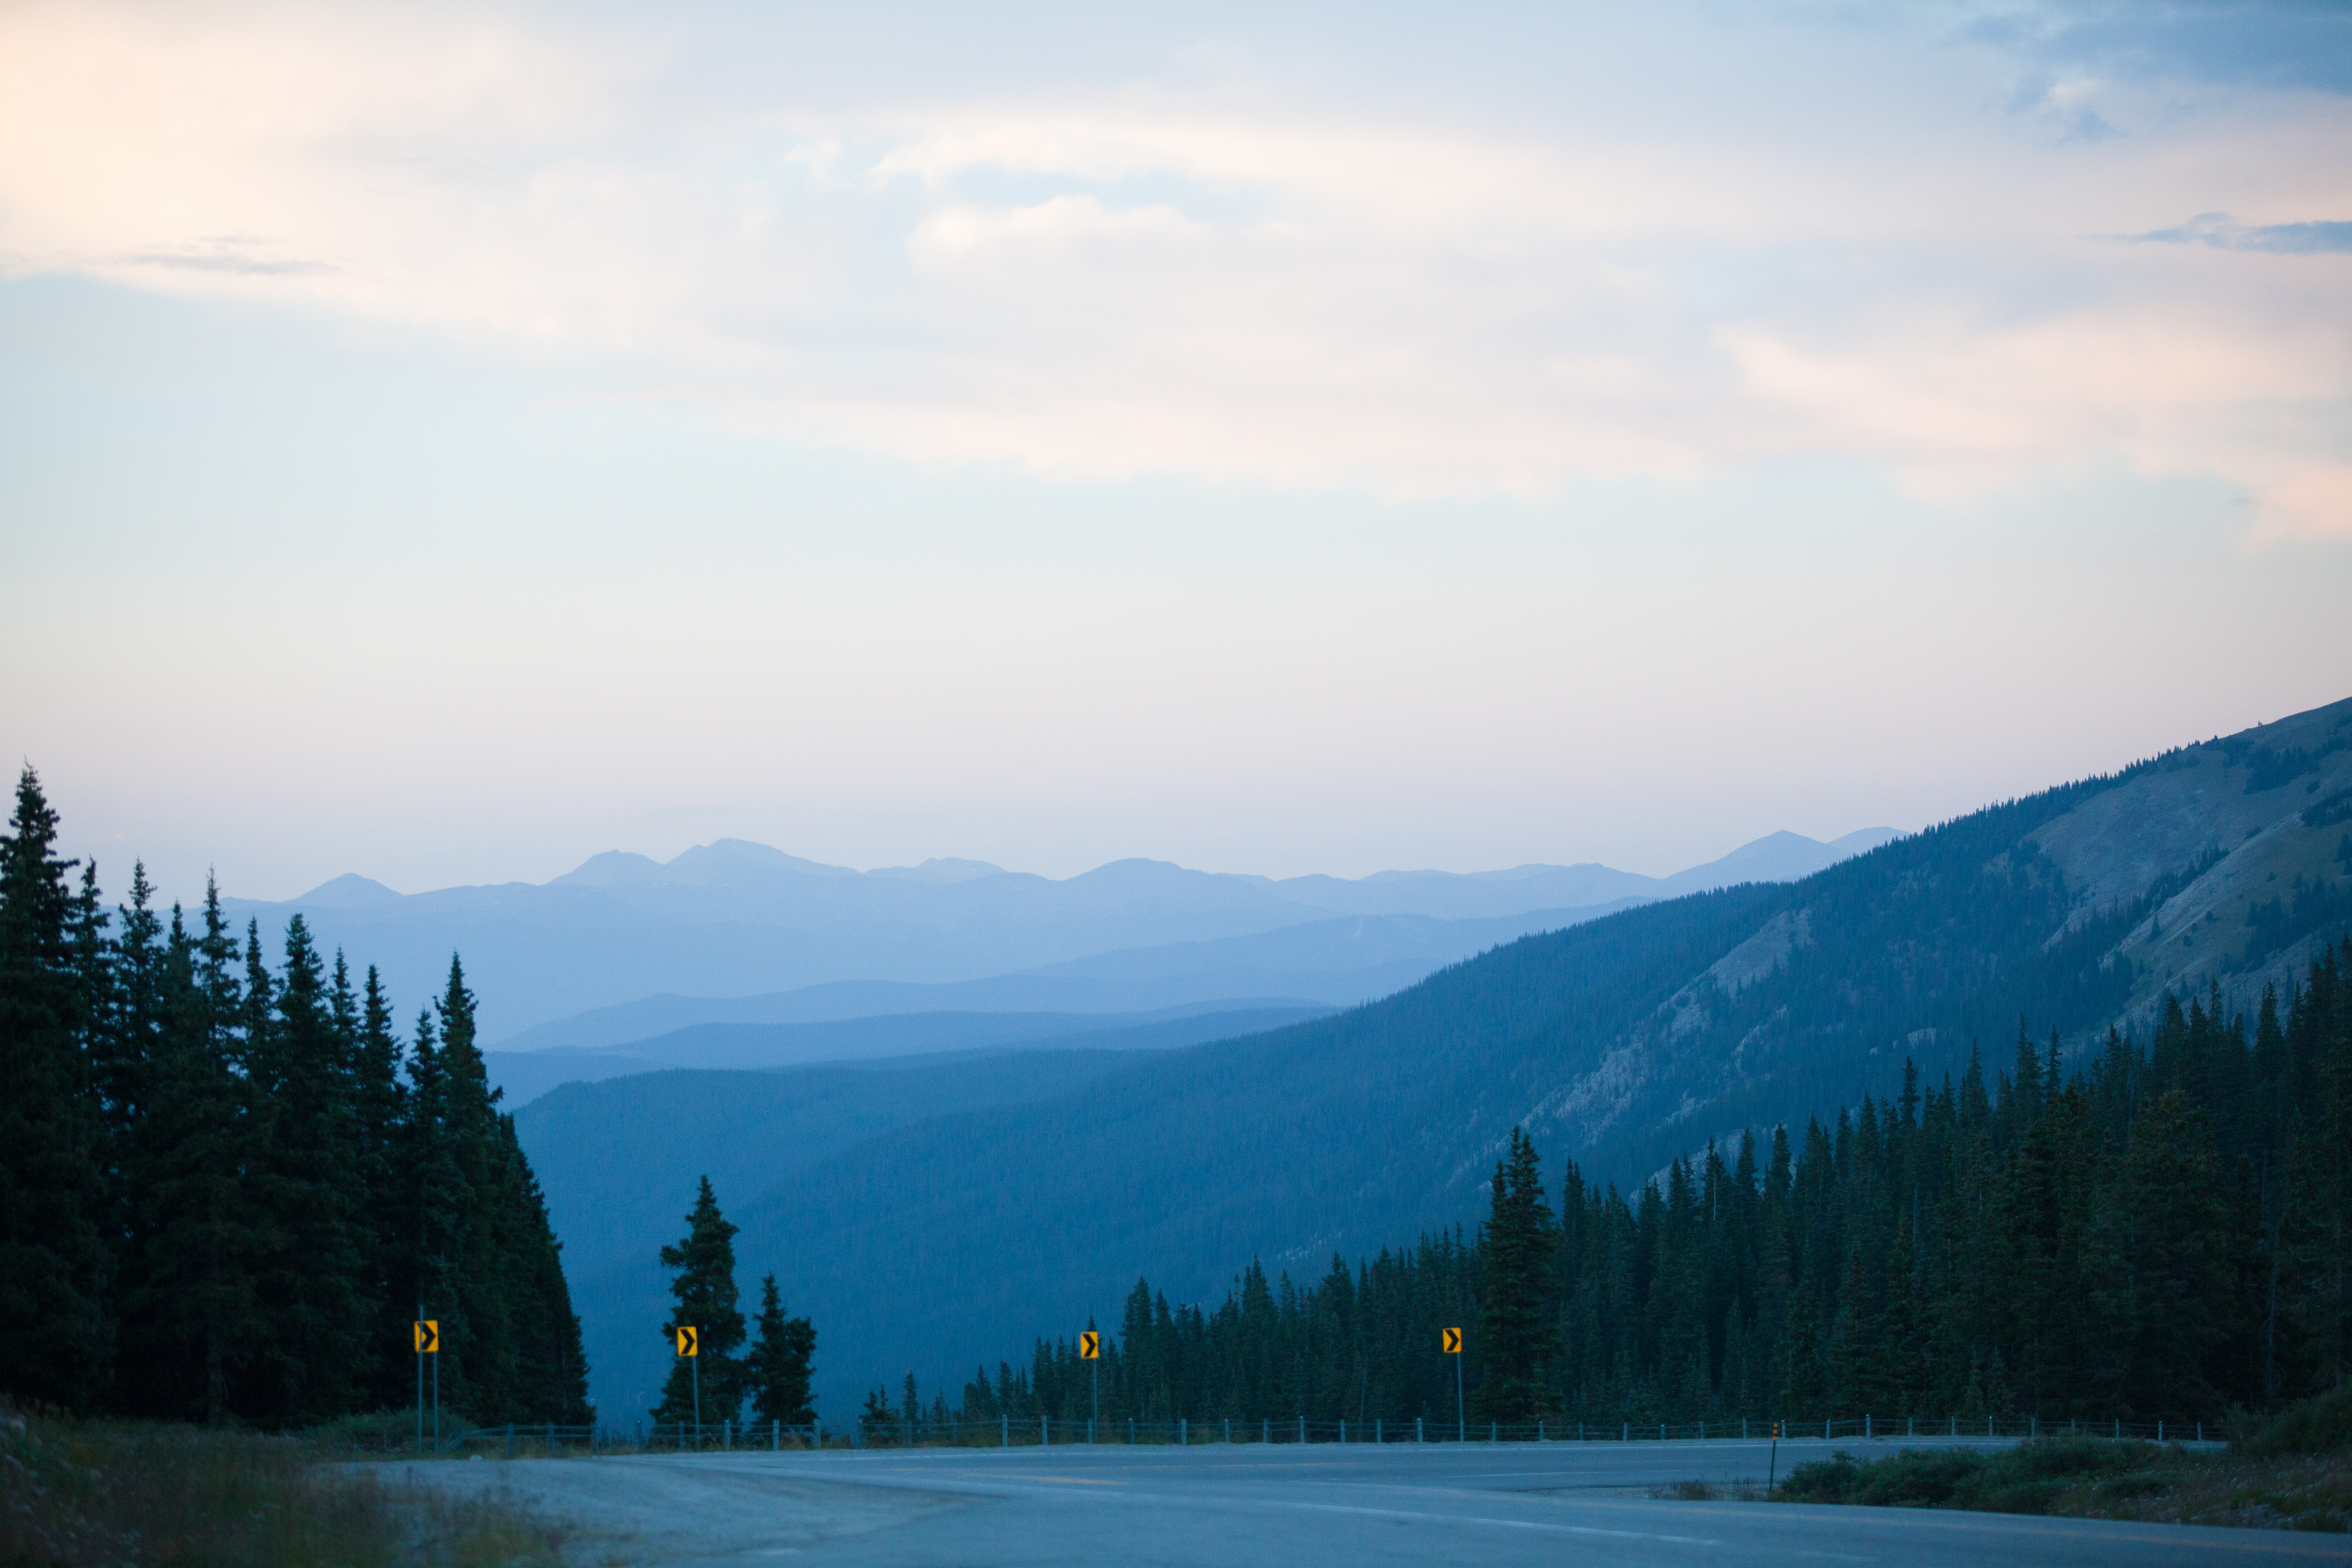
landscape, nature, wilderness, mountain, snow, winter, cloud, sky, fog, road, morning, lake, dawn, valley, mountain range, travel, scenic, scenery, trees, outdoors, clouds, mountains, alps, landform, pine trees, geographical feature, atmospheric phenomenon, mountainous landforms